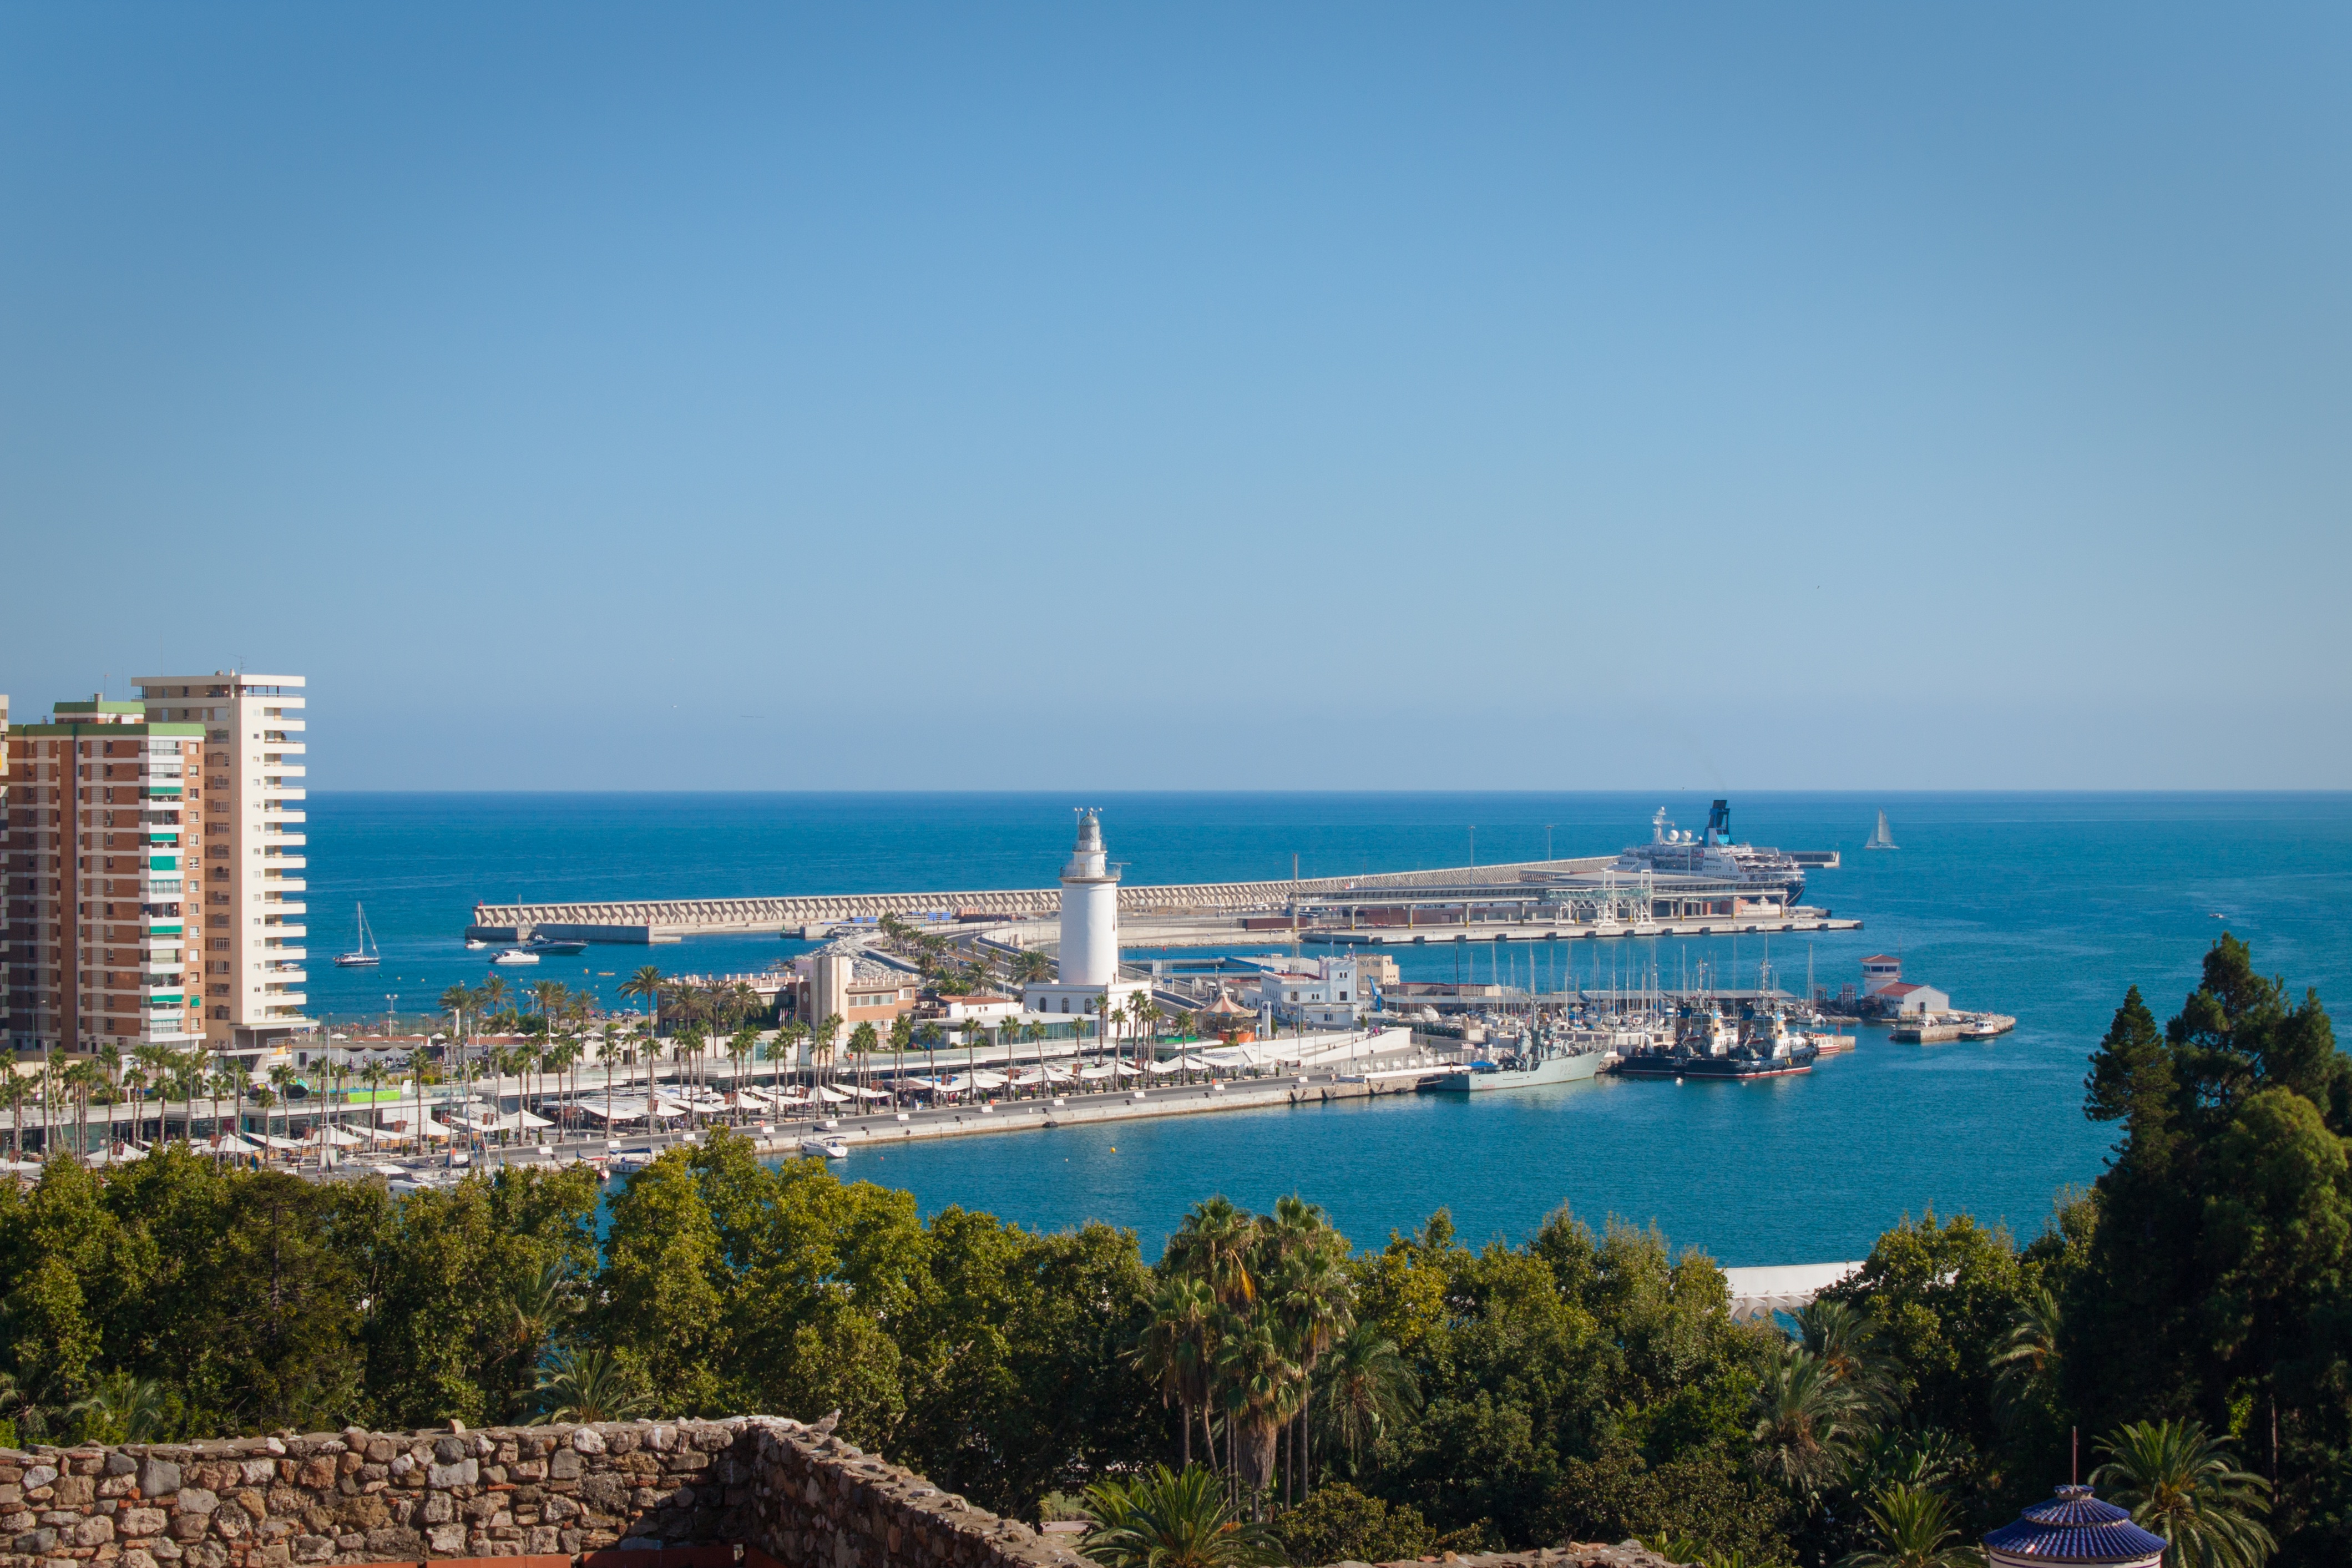
beach, sea, coast, ocean, horizon, dock, vacation, vehicle, bay, landmark, harbor, harbour, marina, port, tourism, spain, andalucia, malaga